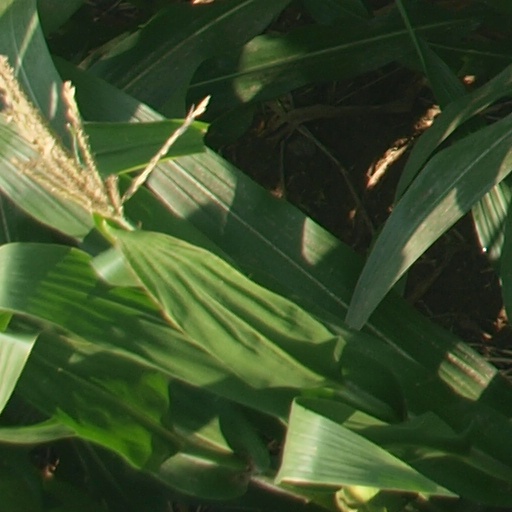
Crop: maize; corn